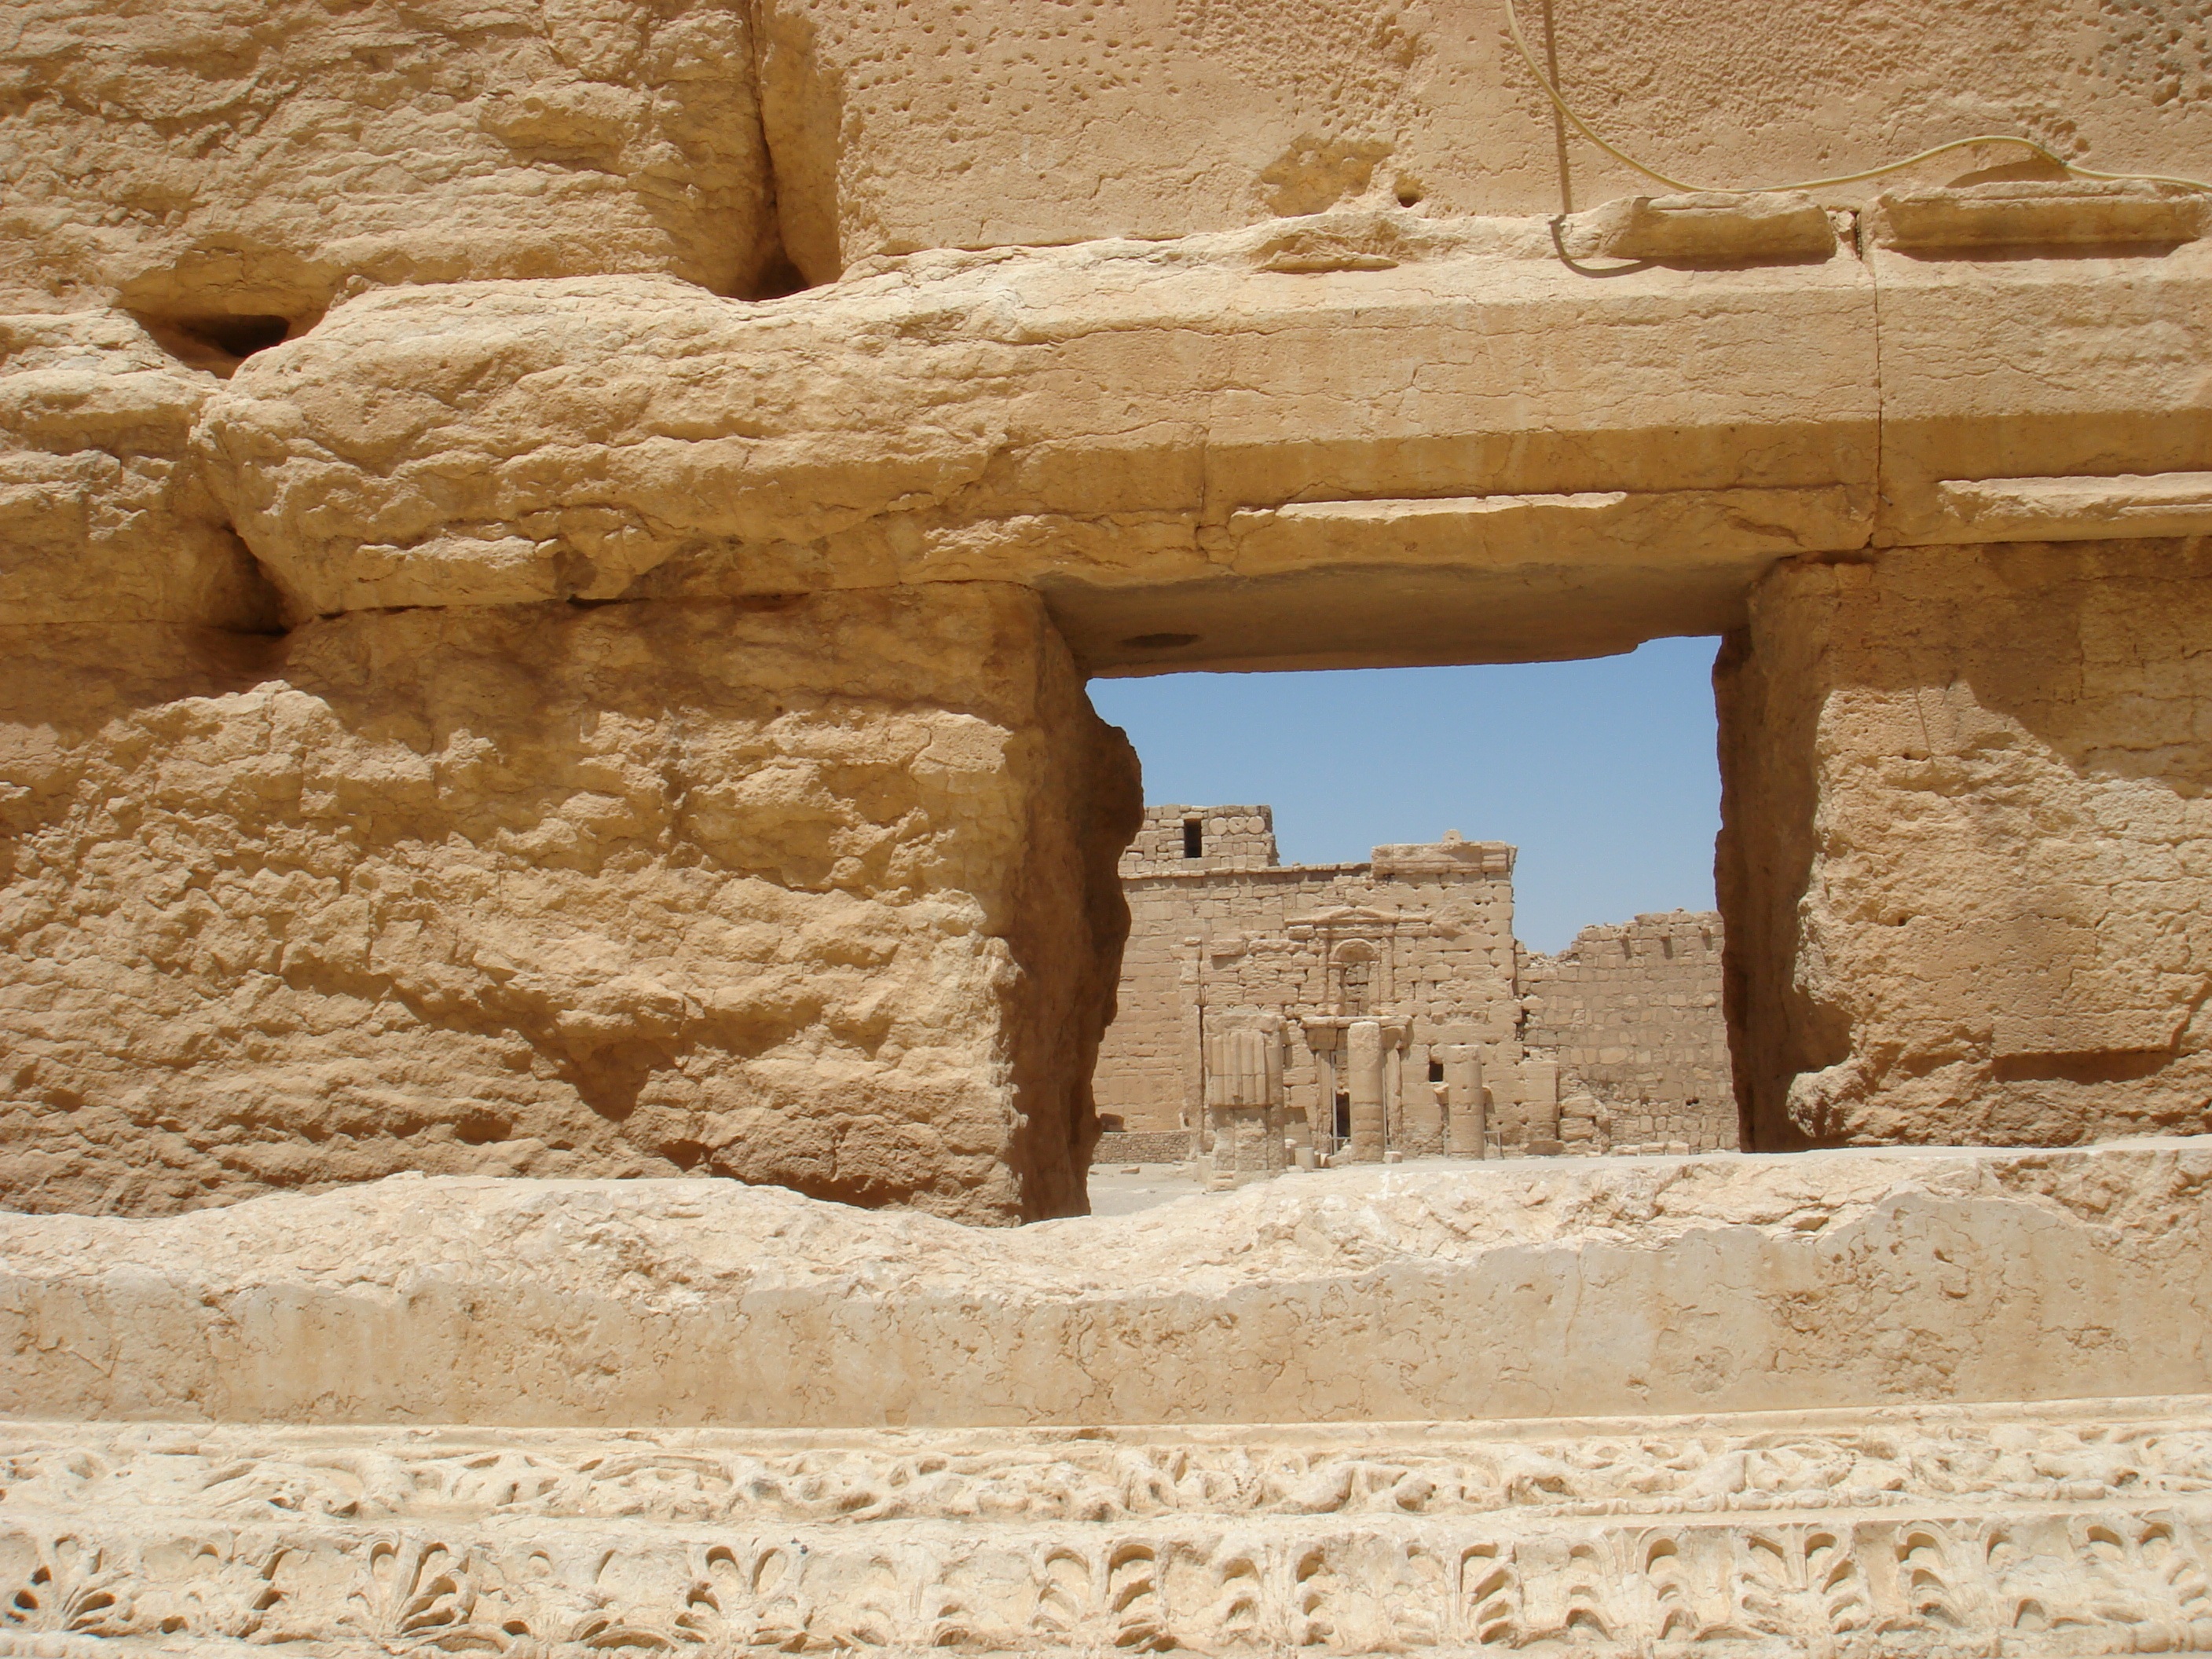
sand, rock, wood, desert, wall, monument, formation, arch, column, material, temple, ruins, history, carving, pearl, wadi, farce, archaeological site, stone carving, syria, new stone age, ancient history, egyptian temple, palmyra, semitic city